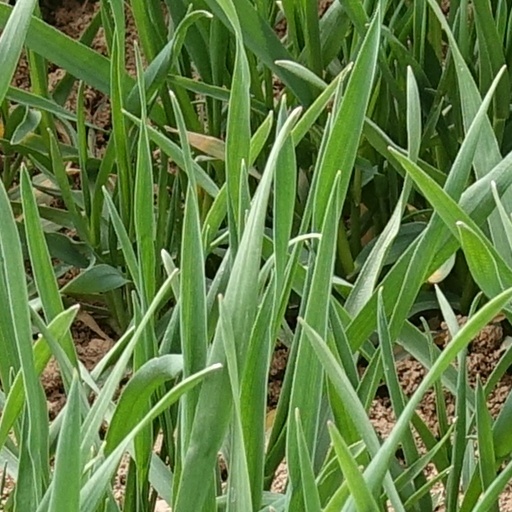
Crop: wheat